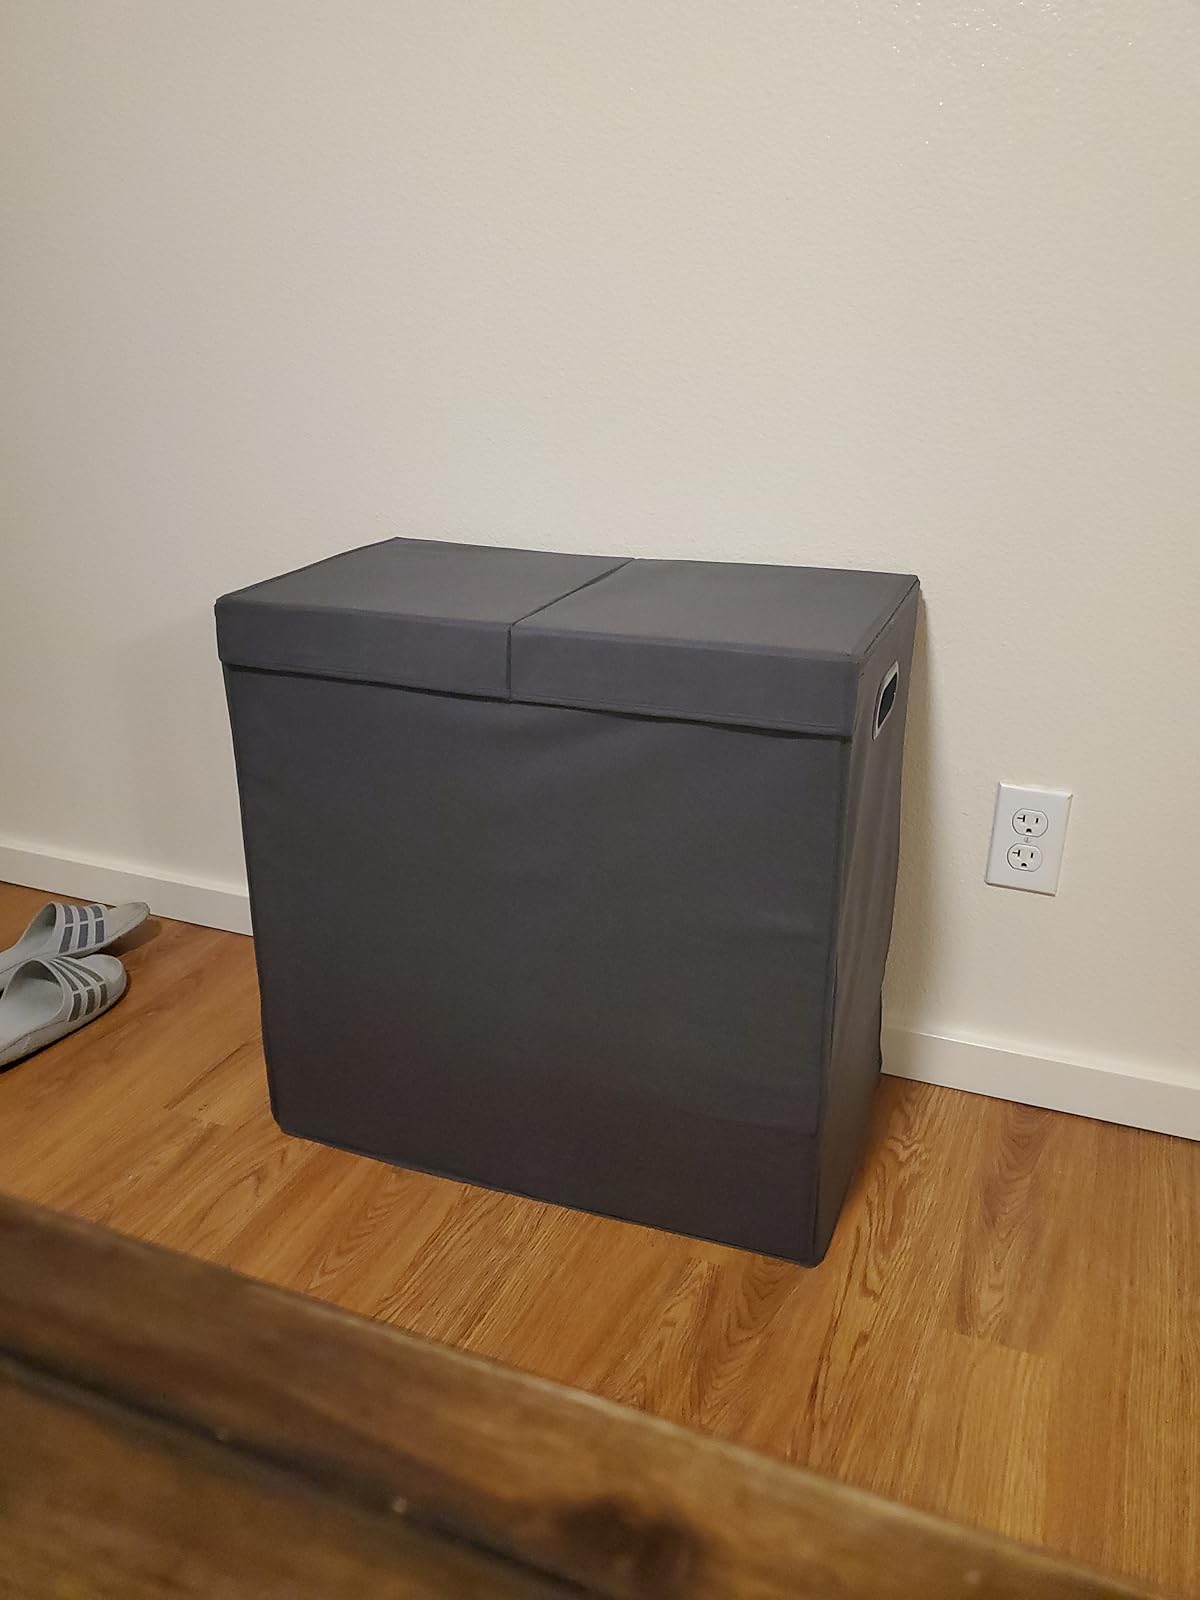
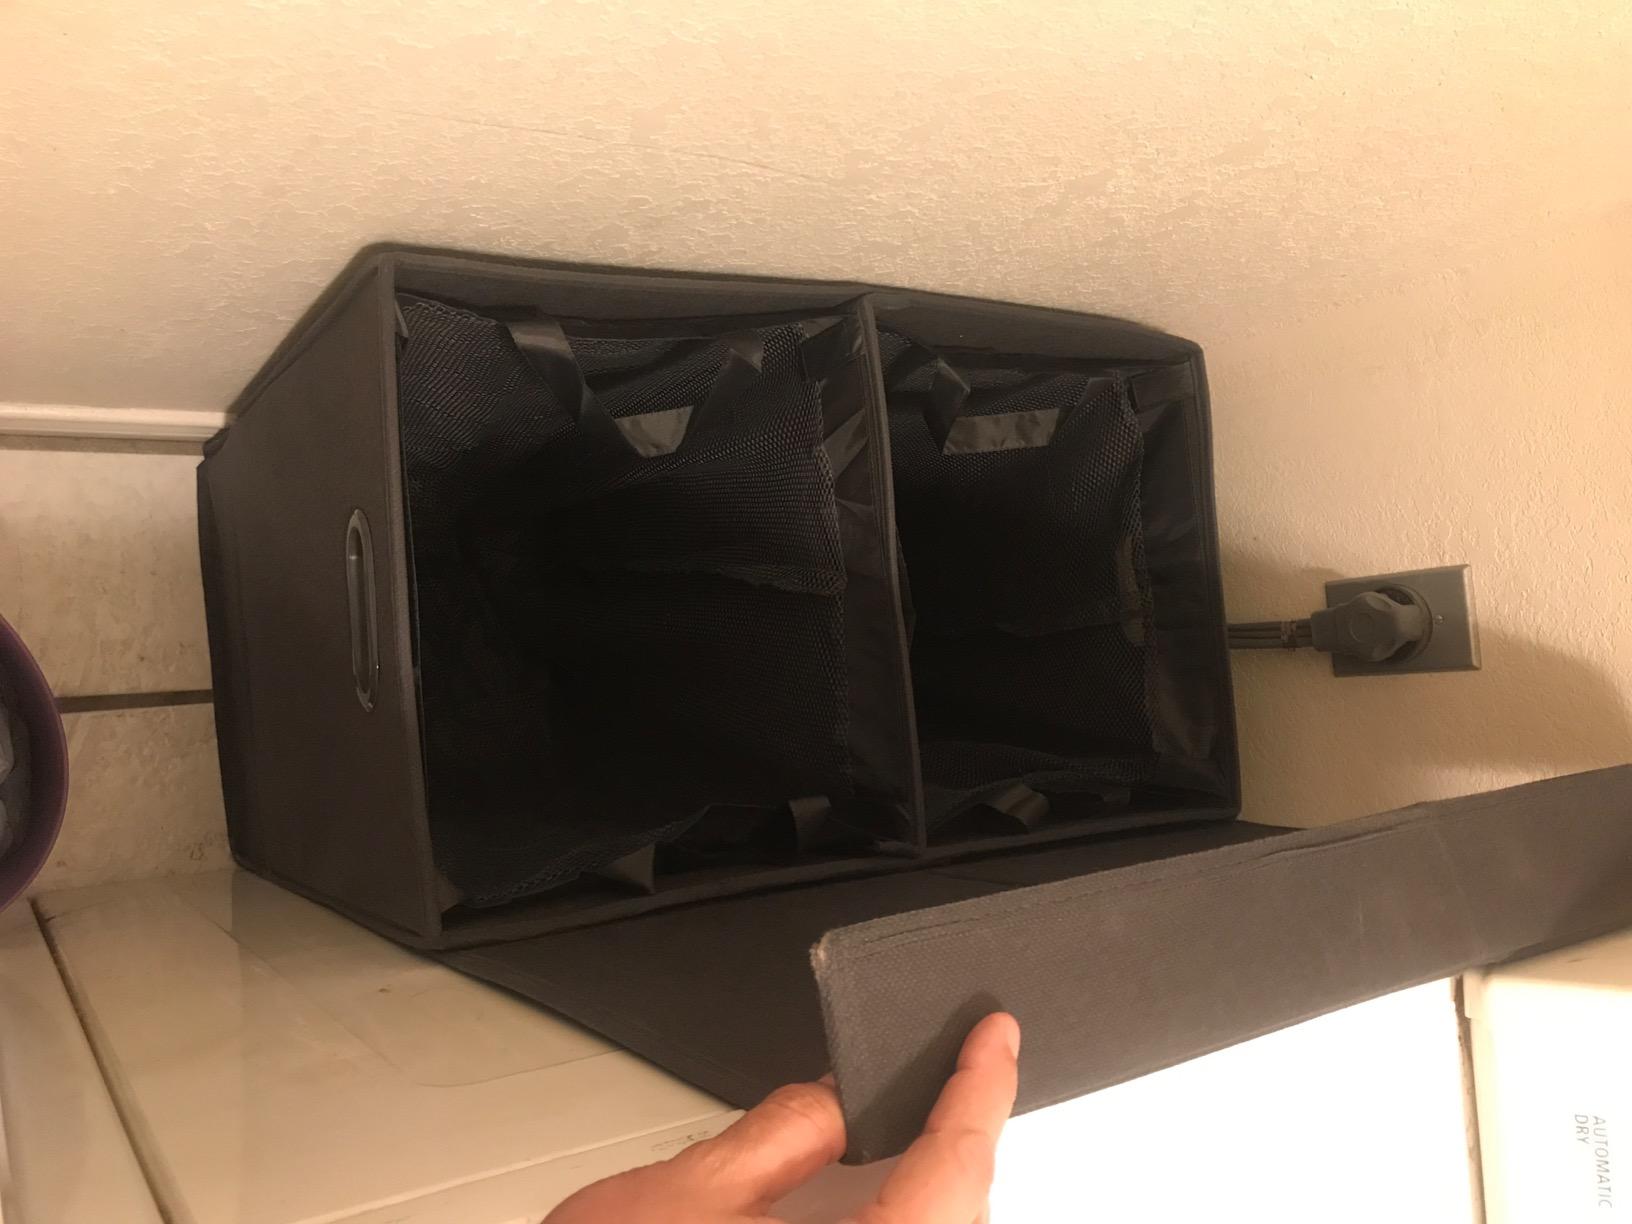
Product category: items_hamper
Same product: yes